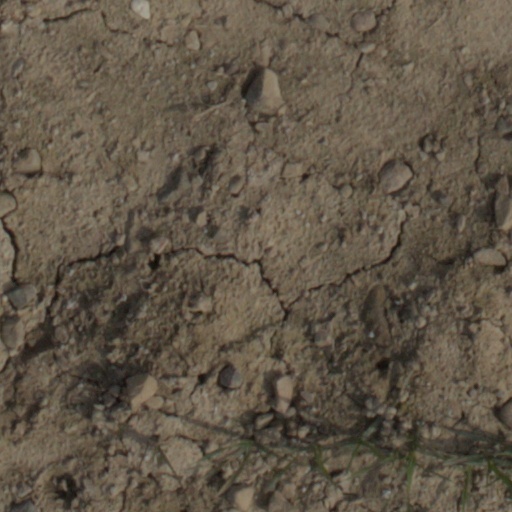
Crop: wheat